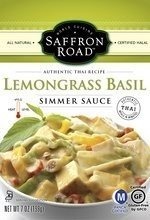
Item Name: Saffron Road Lemongrass Basil Thai Simmer Sauce, 7 Ounce -- 8 per case. ( Value Bulk Multi-pack)
Value: 56.0
Unit: Fl Oz

Price: 5.74